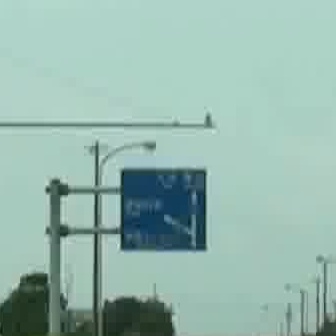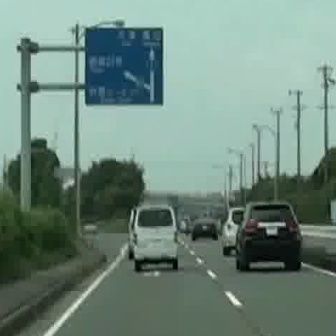
  Please identify the target specified by the bounding box [118,163,205,250] in the first image and locate it in the second image. Return the coordinates in [x_min,y_min,x_max,y_max] format.
Answer: [83,24,161,102]